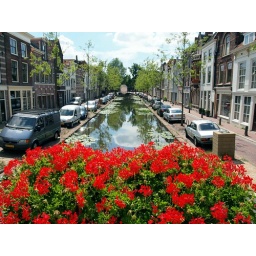
flowers in a hanging basket on a bridge in the old centre of gouda, the netherlands